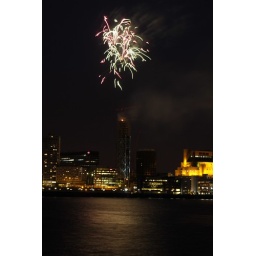
The blue lighting on the front of the tower was provided by Aurora Fireworks.